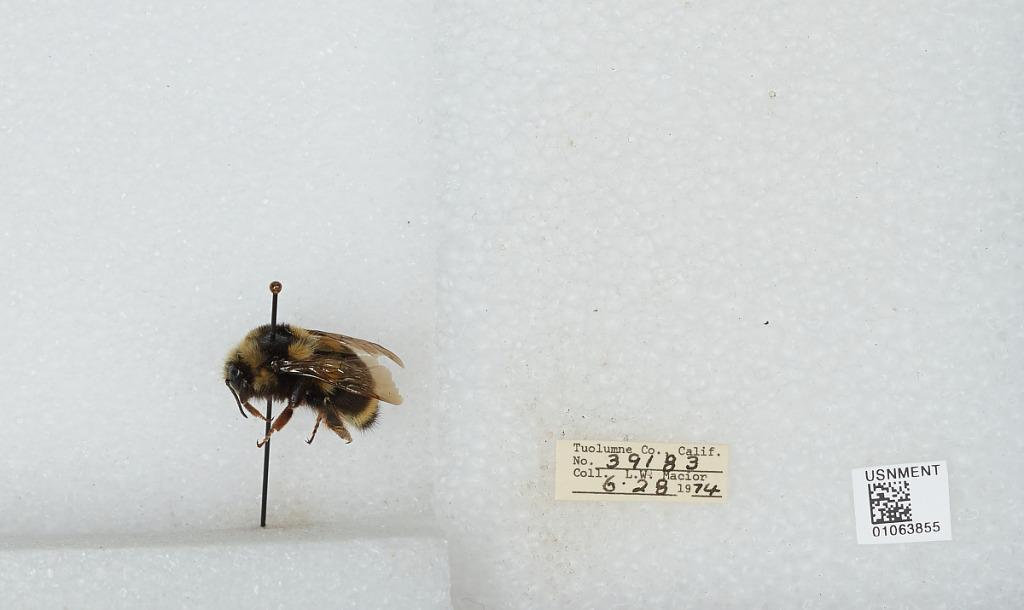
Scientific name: Bombus bifarius nearcticus
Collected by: L. Macior
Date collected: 1974-6-28
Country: United States
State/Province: California
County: Tuolumne
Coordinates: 38.02, -119.93